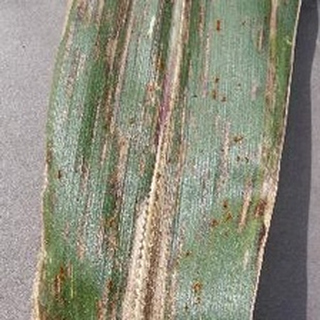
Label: corn_gray_leaf_spot